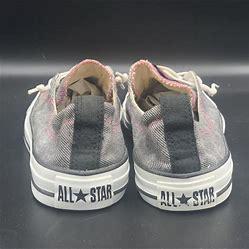
Brand: Converse
Model: Chuck Taylor All Canvas